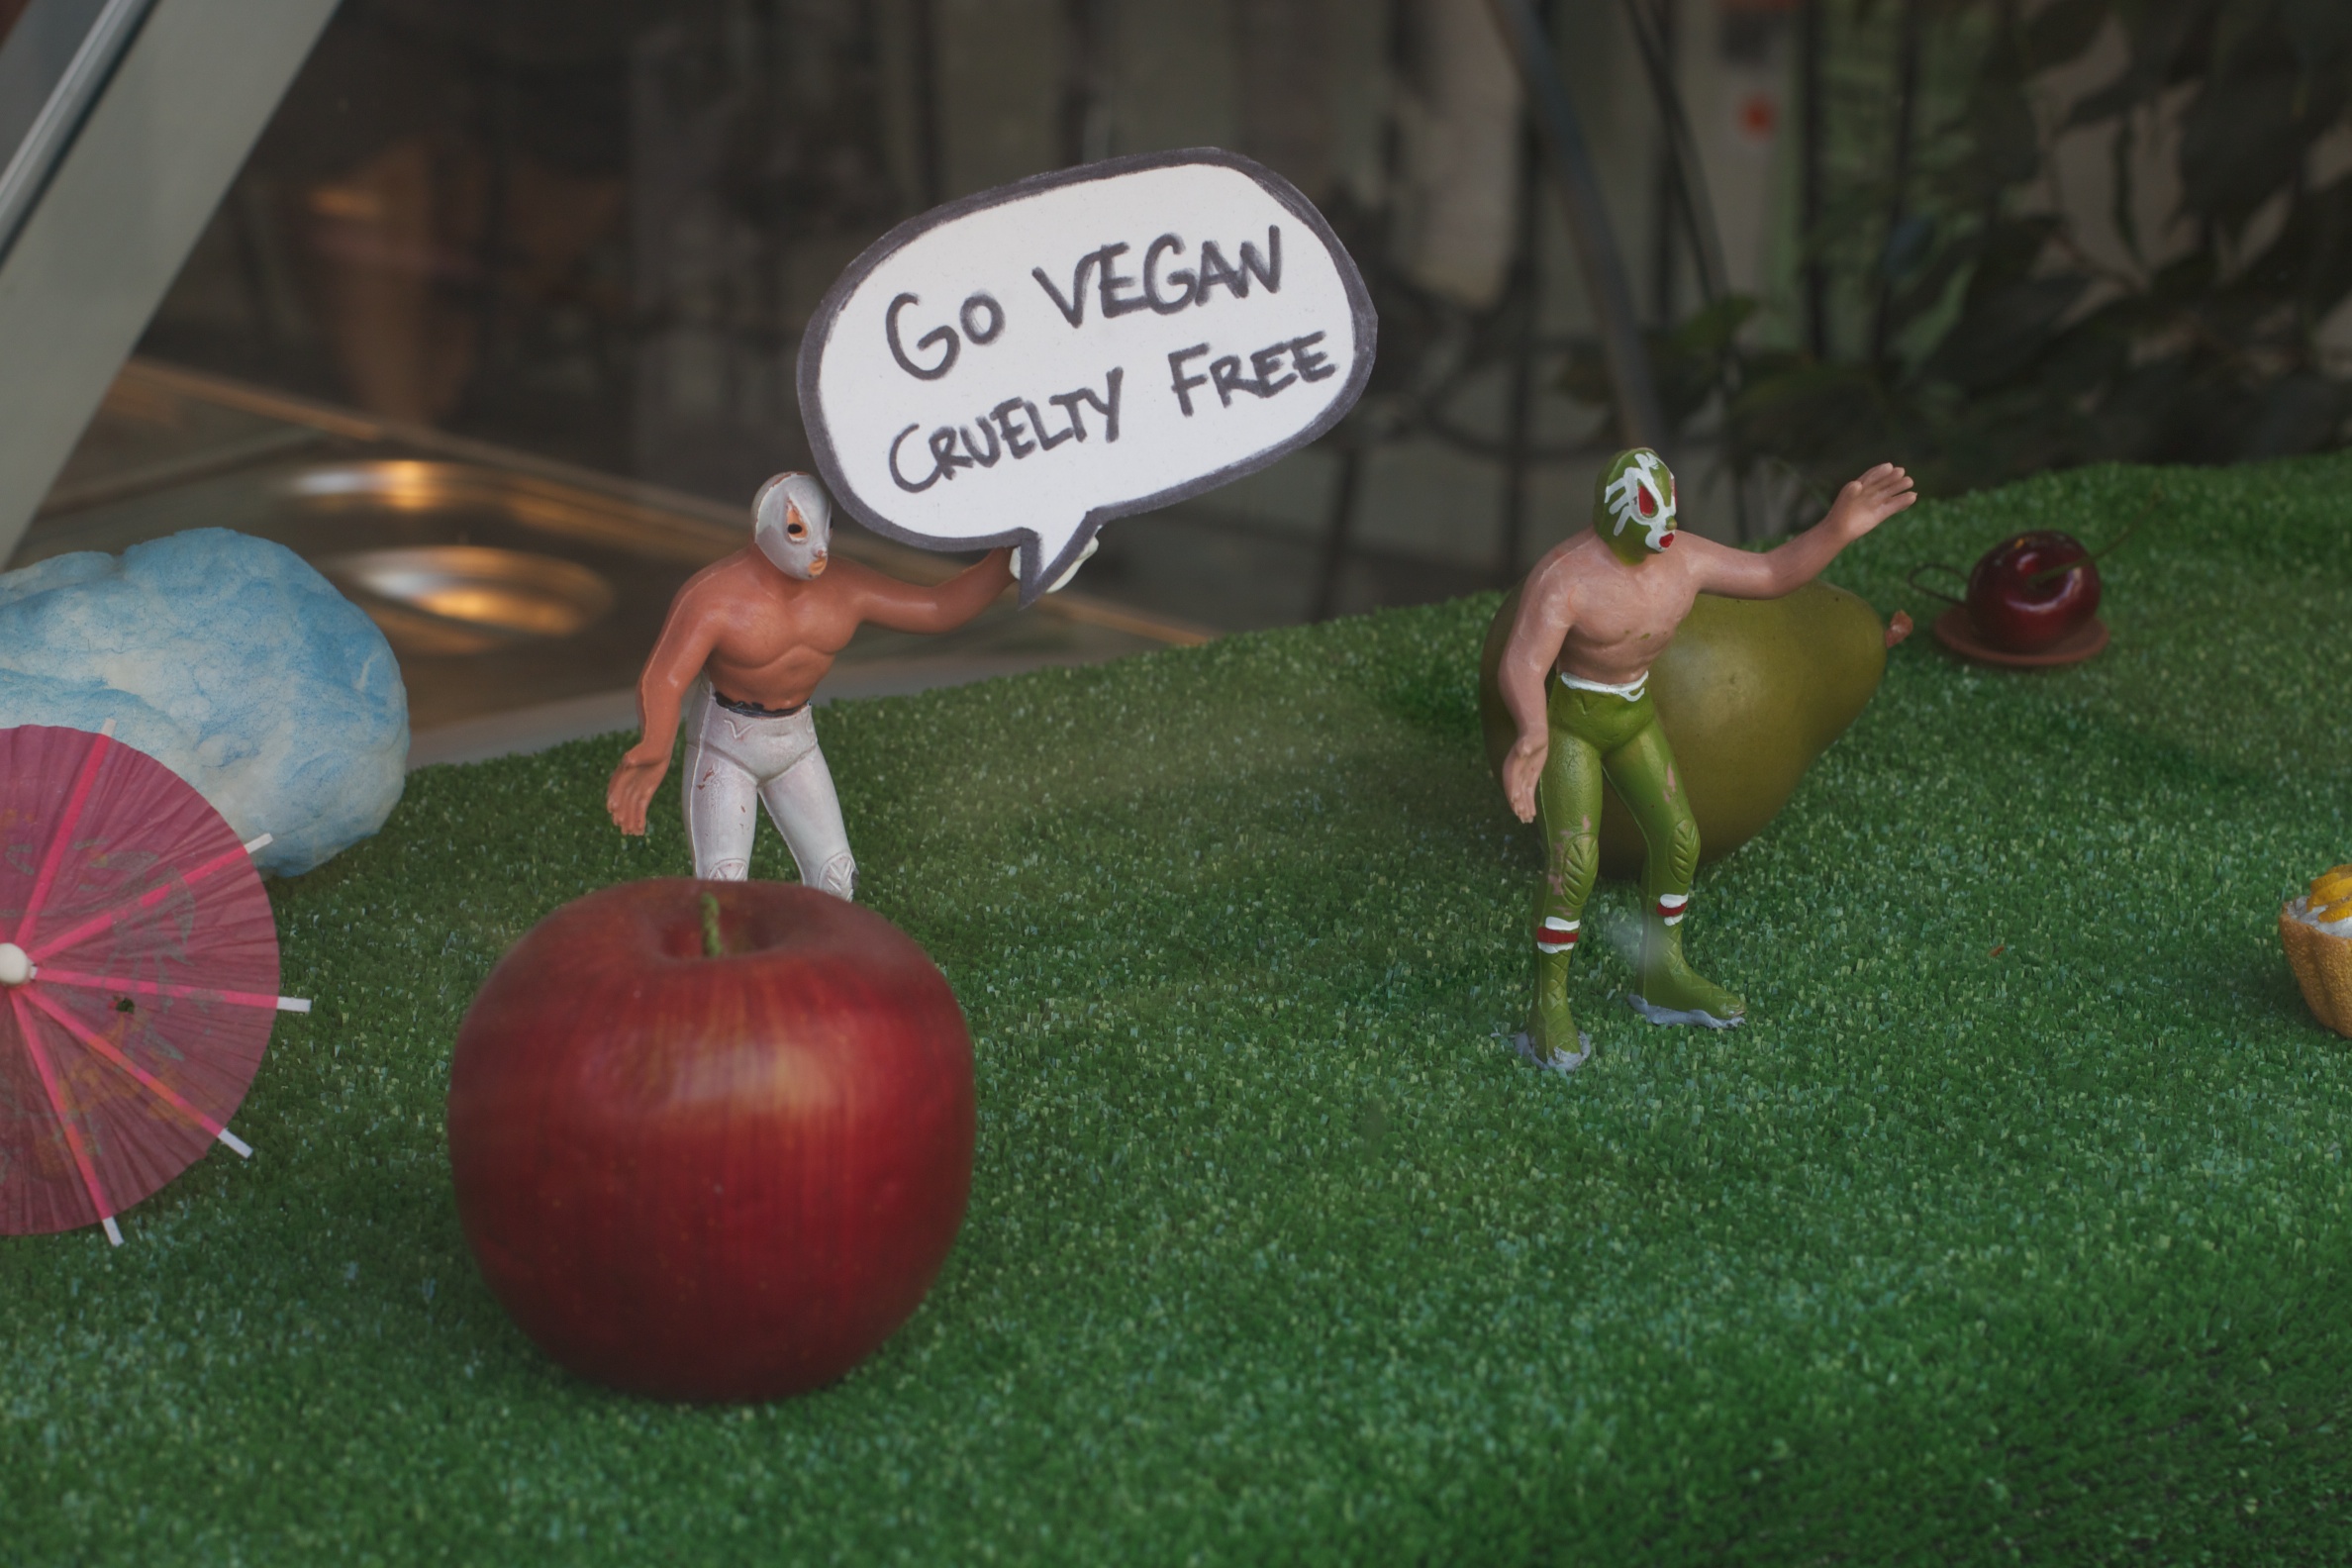
grass, food, art, oet10